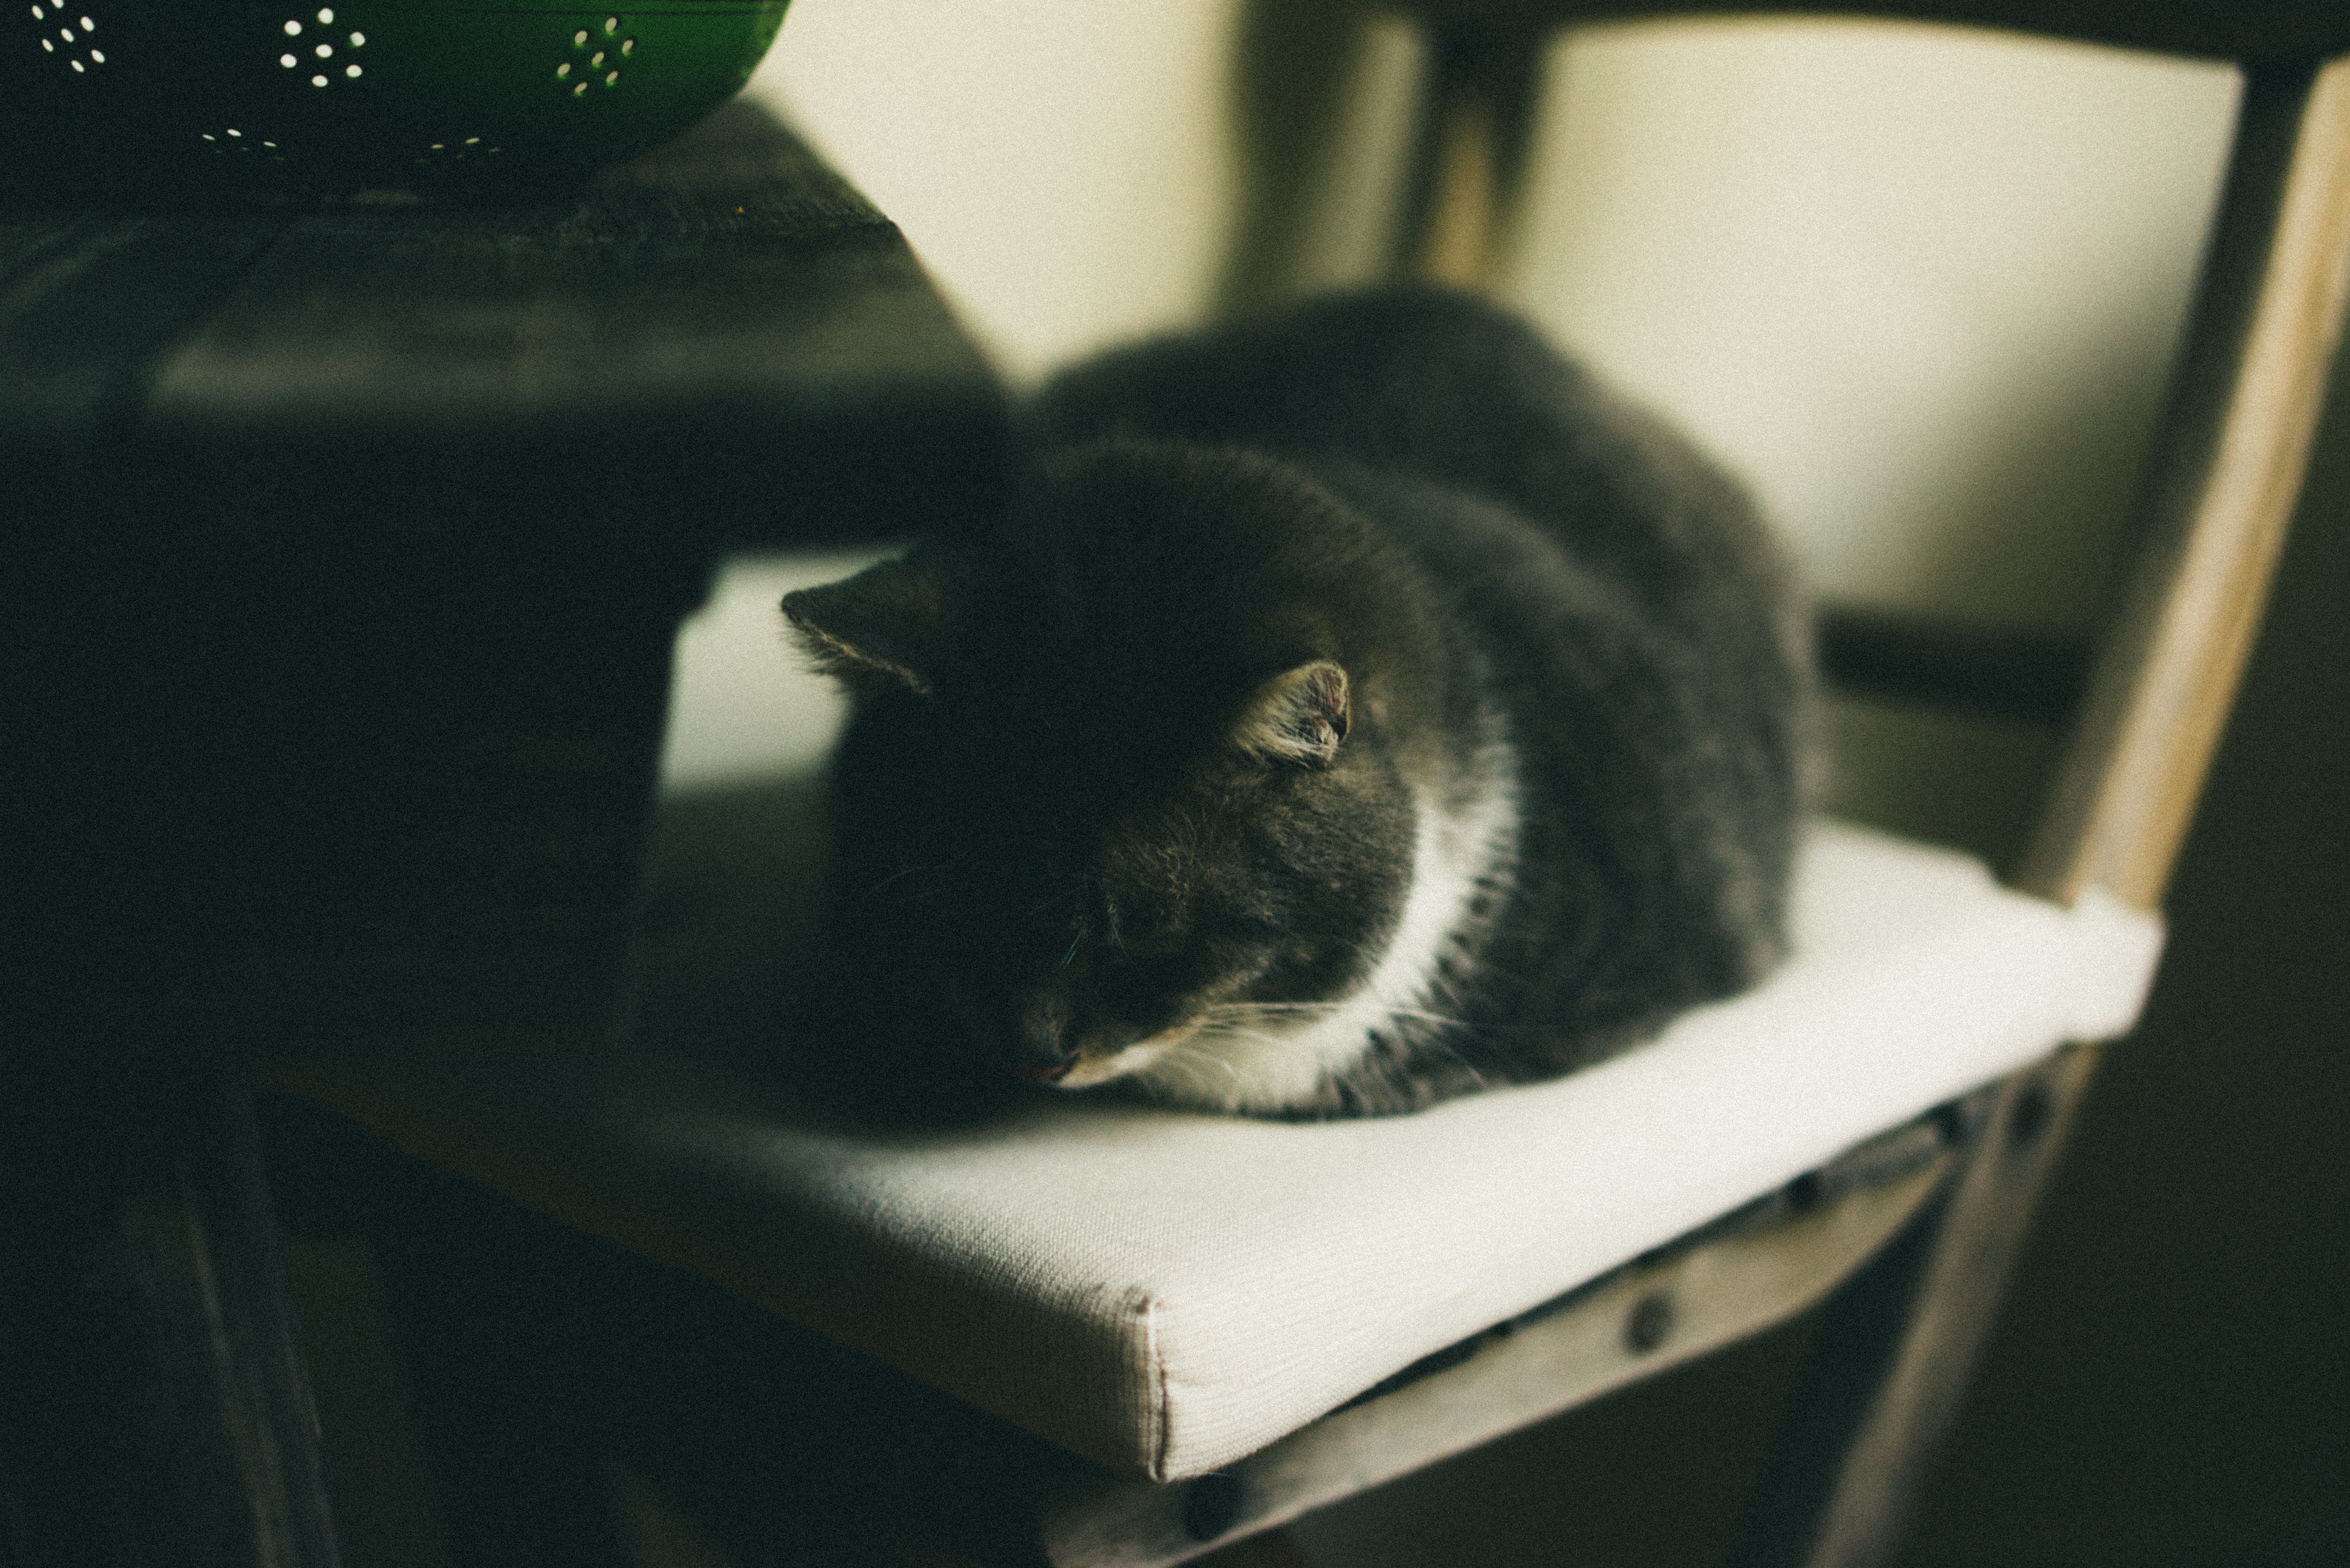
white, kitten, cat, mammal, darkness, black cat, black, monochrome, close up, nose, whiskers, eye, vertebrate, small to medium sized cats, cat like mammal